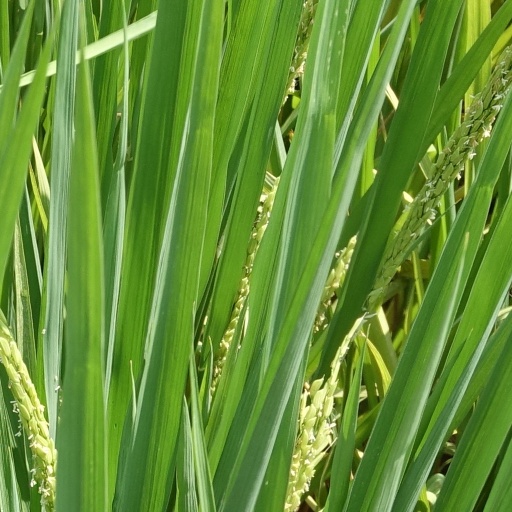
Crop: rice